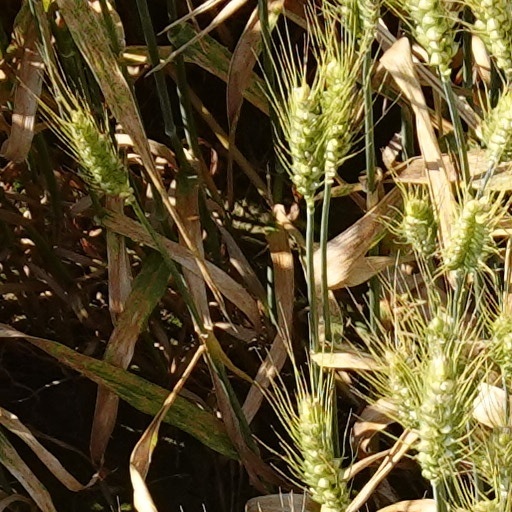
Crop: wheat